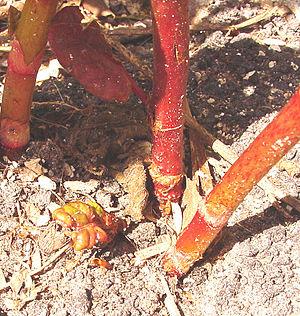
feuilles de Fallopia japonica (Renouée du Japon) poussant au travers du macadam
Les espèces exotiques envahissantes ont pour conséquences d’affaiblir l’écosystème et donc sa biodiversité. Les activités humaines sont les principales causes d’apparitions de ces plantes. En effet, les échanges commerciaux, de plus en plus nombreux depuis une décennie, permettent le déplacement d’espèces étrangères vers un territoire totalement nouveau. De plus, la demande des consommateurs en plantes spectaculaires a poussé les jardineries à importer des plantes exotiques d’origine géographiques très diverses.